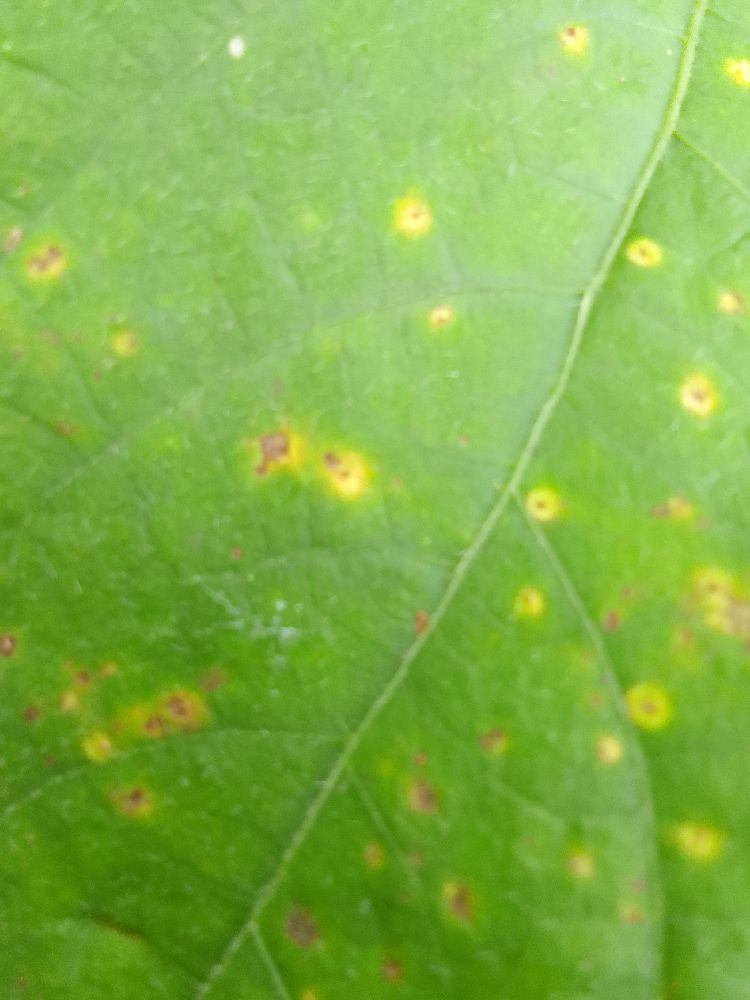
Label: rust